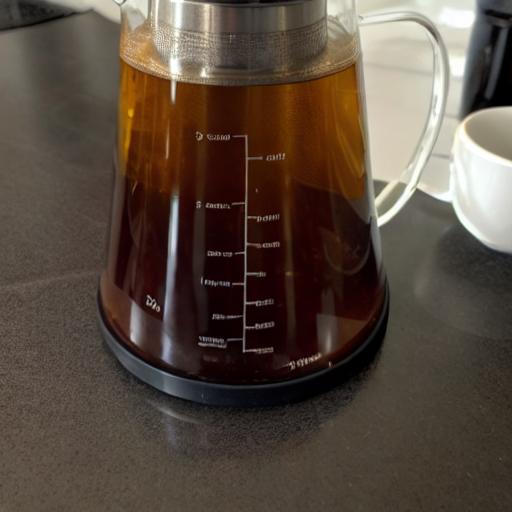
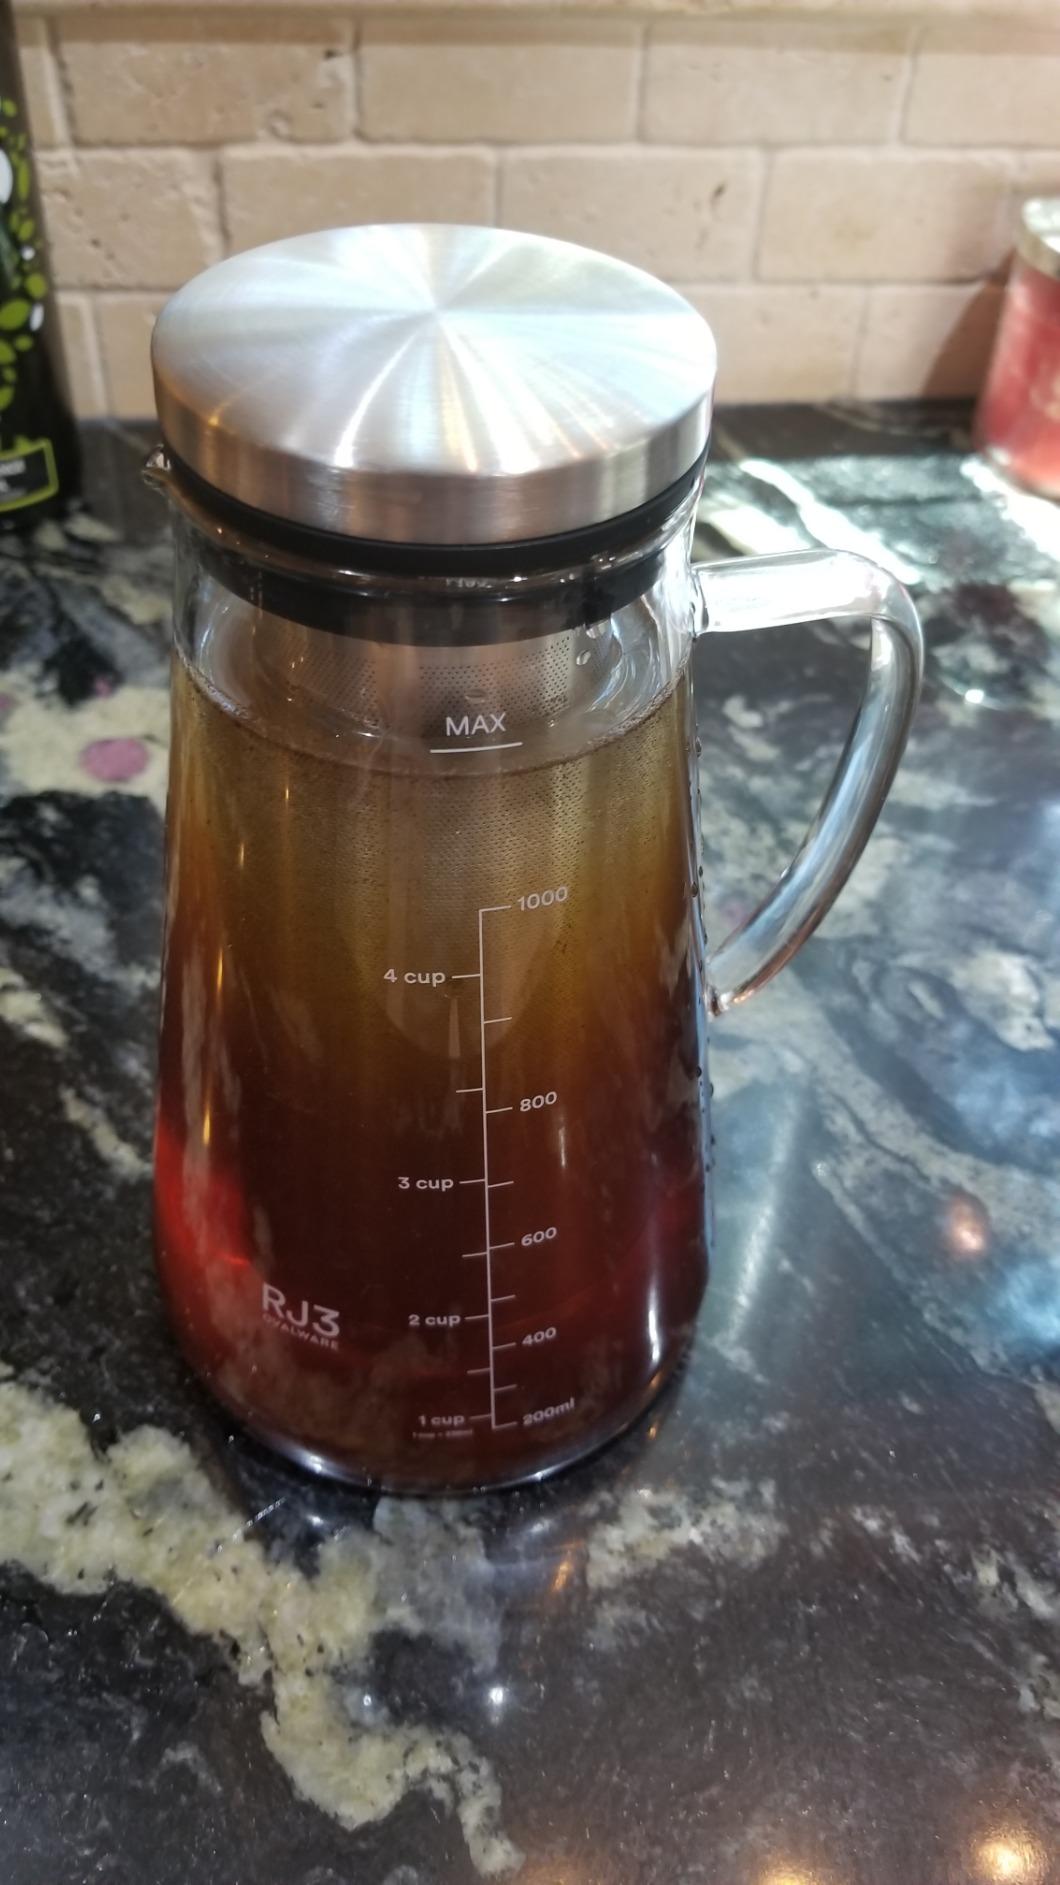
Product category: items_tea
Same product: no